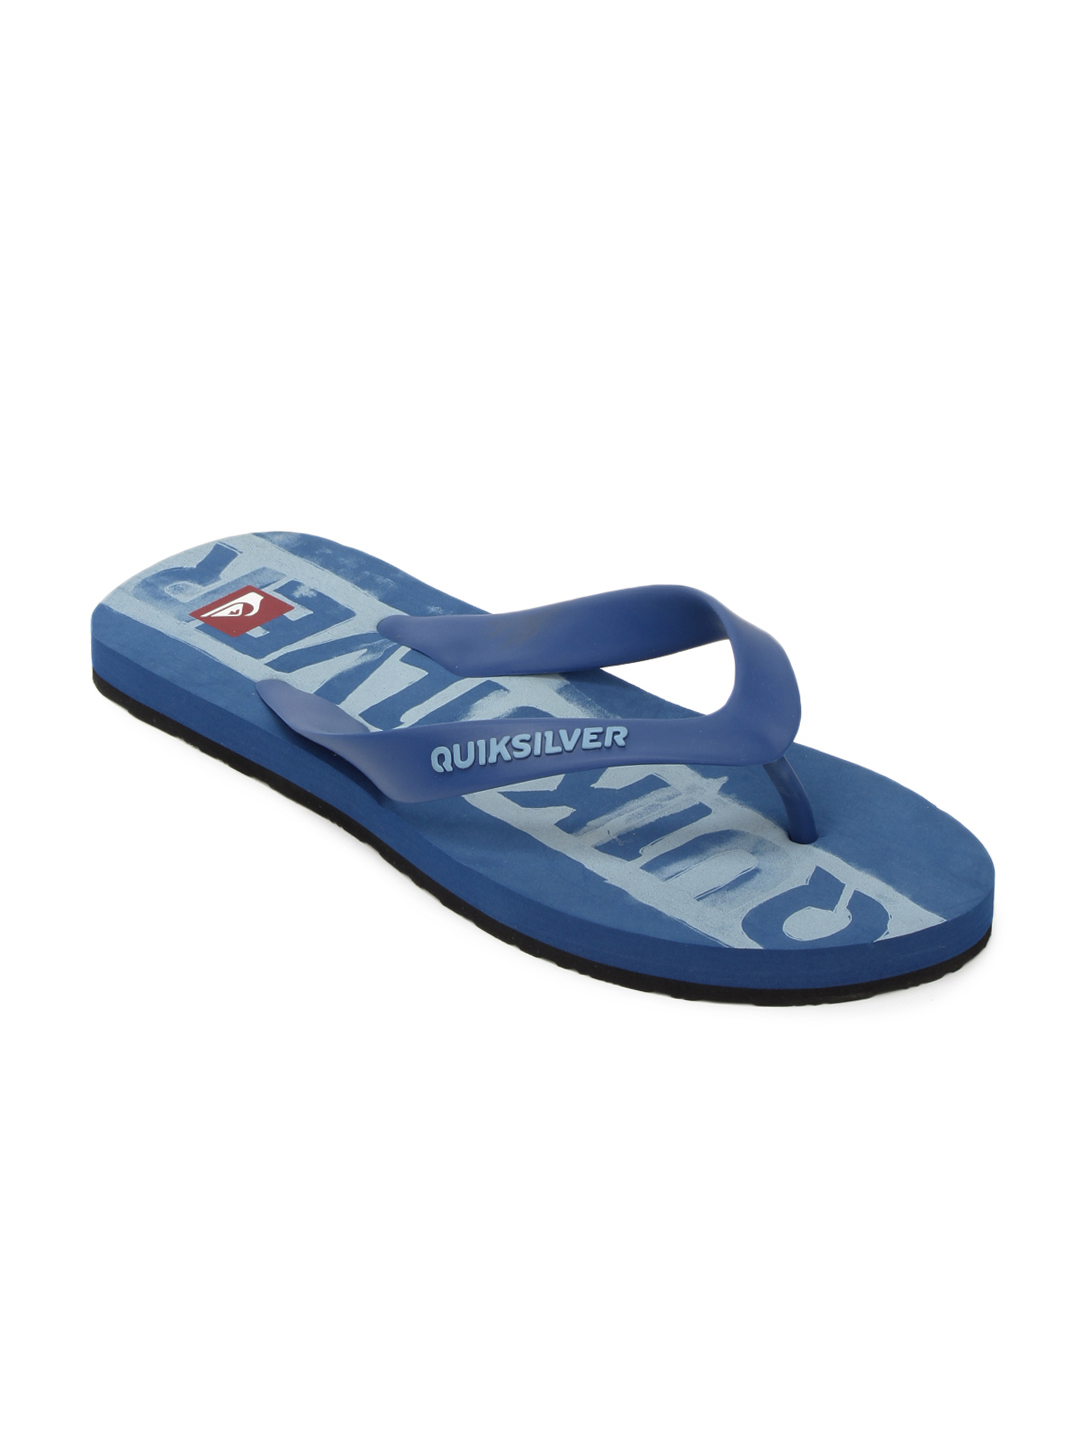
Quiksilver Men Blue Flip Flops
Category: Footwear / Flip Flops / Flip Flops
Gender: Men
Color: Blue
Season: Summer 2012
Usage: Casual